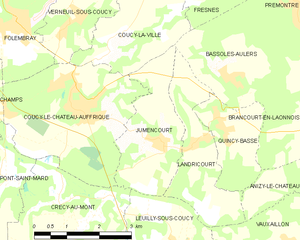
Carte des communes françaises: Jumencourt